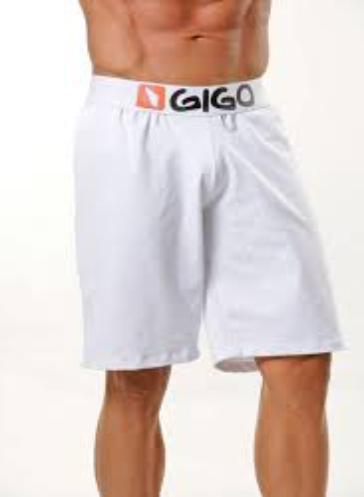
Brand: gigo
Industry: Clothes